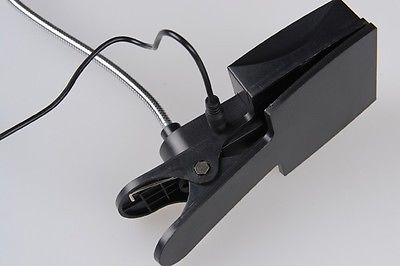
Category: lamp